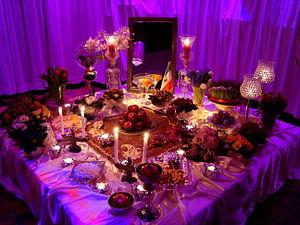
Norouz est la fête traditionnelle des Iraniens qui célèbrent le nouvel an du calendrier persan. La fête est célébrée par certaines communautés le 21 mars et par d'autres le jour de l'équinoxe vernal, dont la date varie entre le 20 et le 22 mars.
Les listes du patrimoine culturel immatériel de l'humanité en Europe sont des recensements des pratiques et expressions culturelles par l'UNESCO. Les éléments turcs, chypriotes, russes et des pays caucasiens figurent sur cette liste et non celle d'Asie et Océanie.